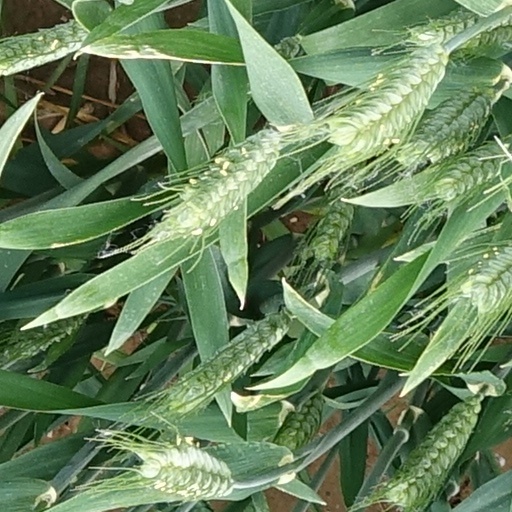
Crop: wheat